Saint-Sulpice station (Paris Métro)

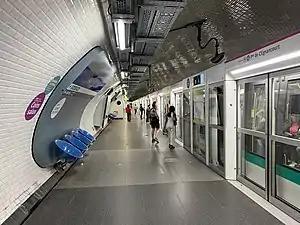
Platforms at Saint-Sulpice in July 2022

Saint-Sulpice is a station on Line 4 of the Paris Métro. It is located on the Rive Gauche, in the 6th arrondissement. In 2018, 2,350,813 travelers entered this station which places it at the 234th position of Métro stations for its traffic.